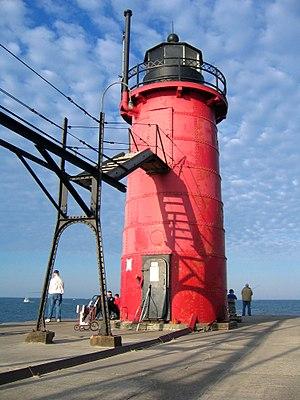
Le phare de South Haven, est un phares du lac Michigan, situé à l'embouchure de la Black River devant le port de South Haven, dans le Comté de Van Buren, Michigan.